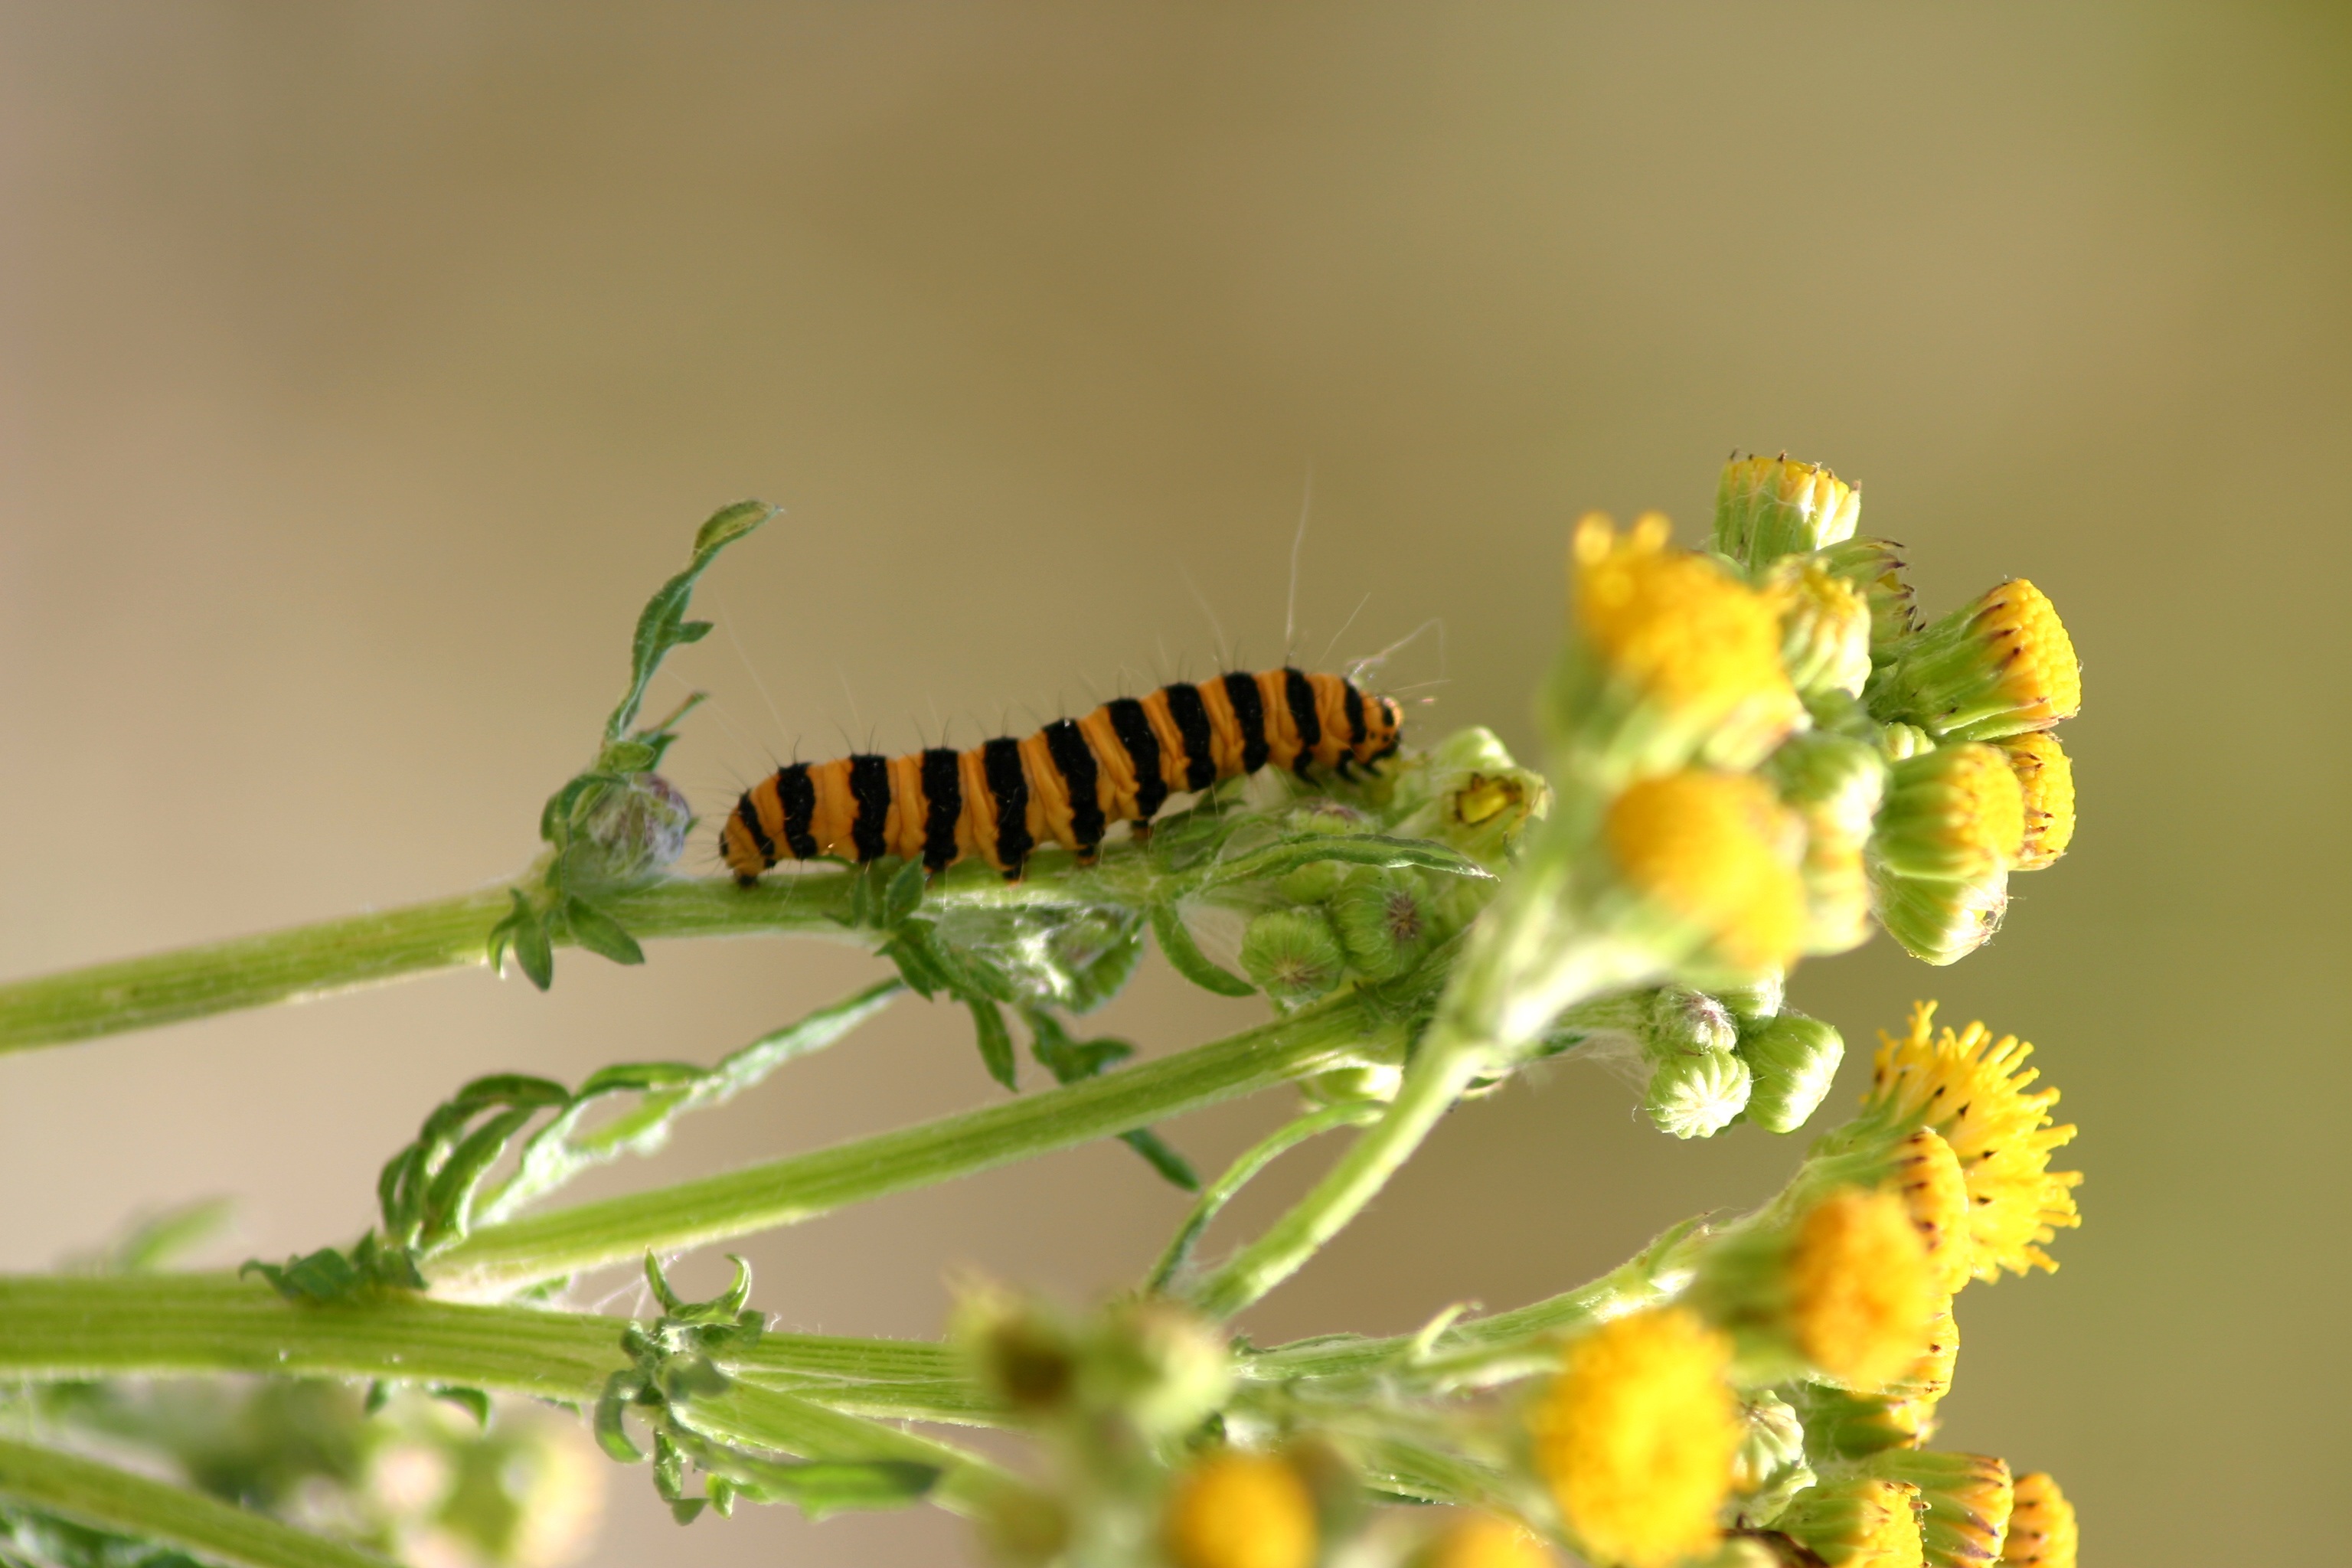
branch, flower, insect, butterfly, flora, fauna, invertebrate, caterpillar, close up, monarch butterfly, nectar, groningen, larva, macro photography, arthropod, jo boonstra, plant stem, moths and butterflies